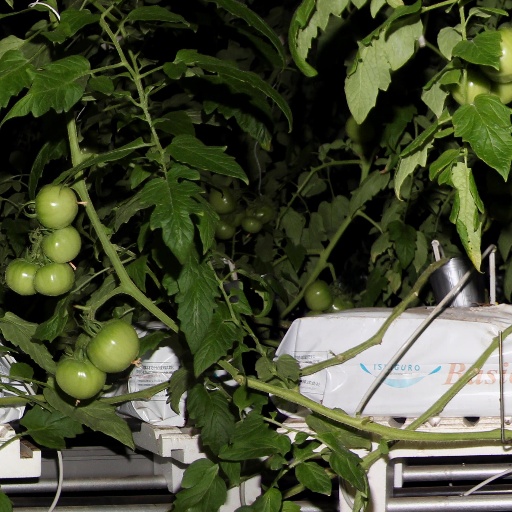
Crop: tomato